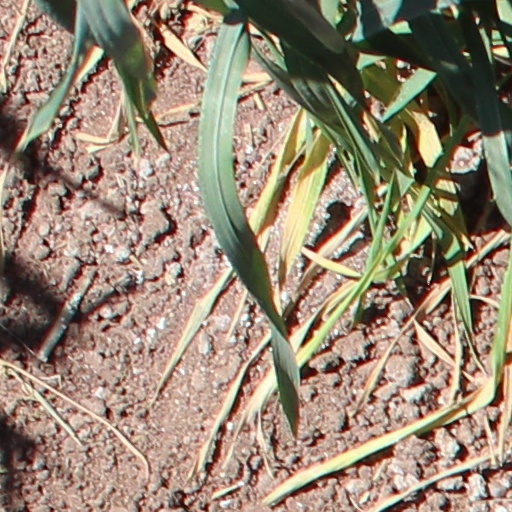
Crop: wheat